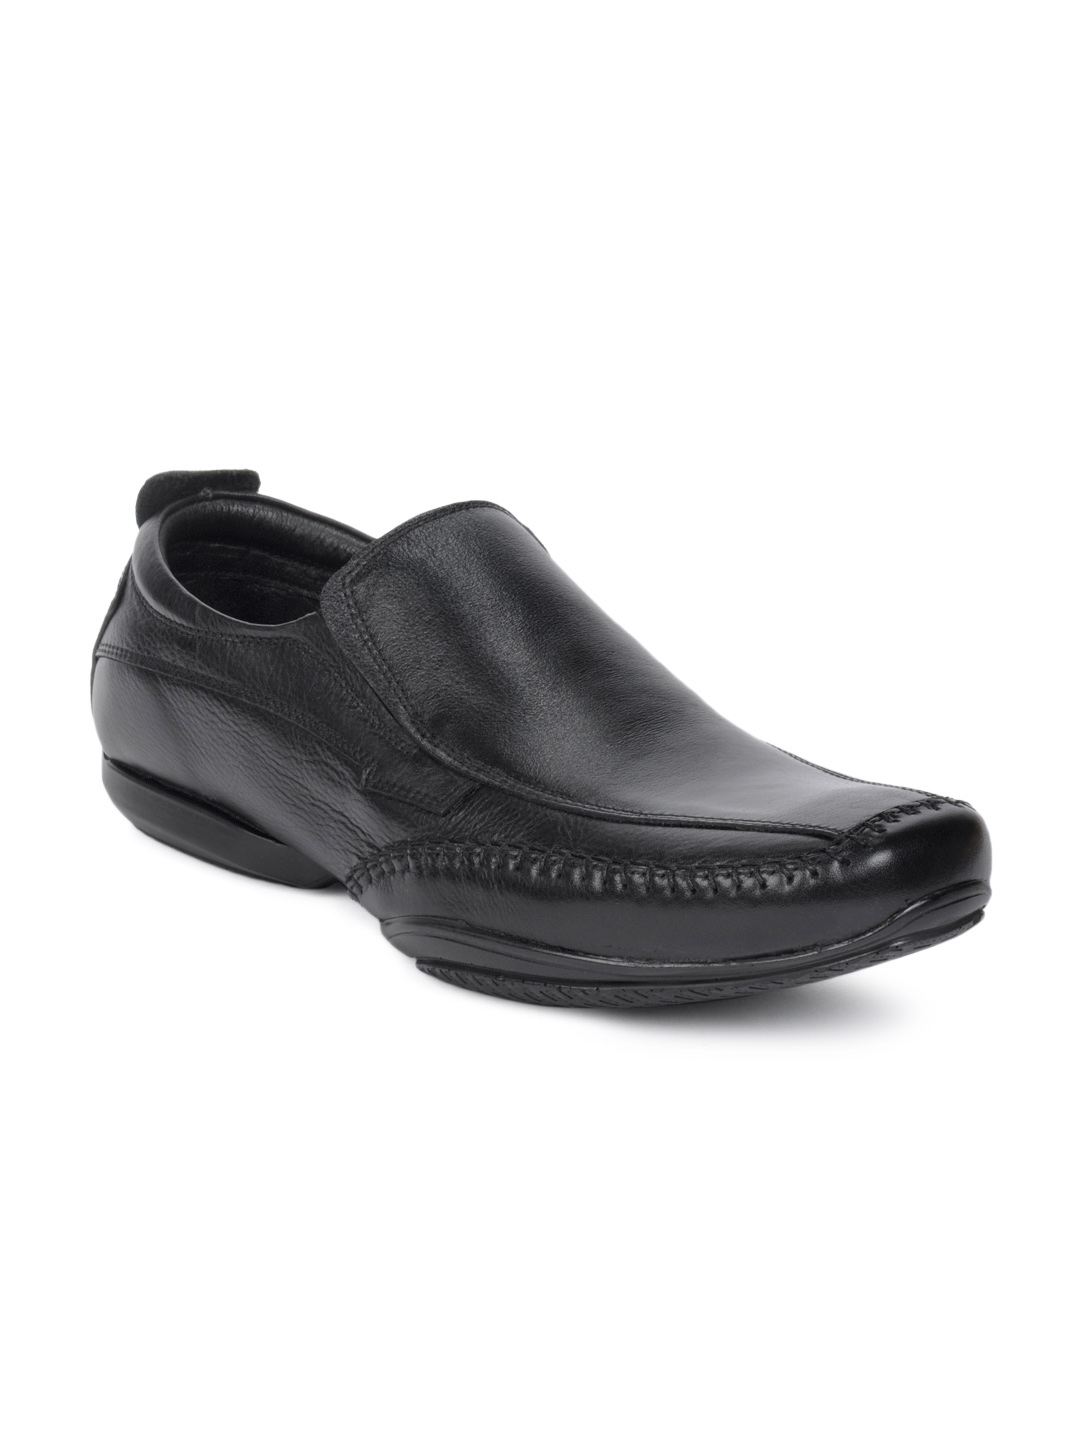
Franco Leone Men Black Formal Shoes
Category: Footwear / Shoes / Formal Shoes
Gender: Men
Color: Black
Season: Summer 2013
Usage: Formal